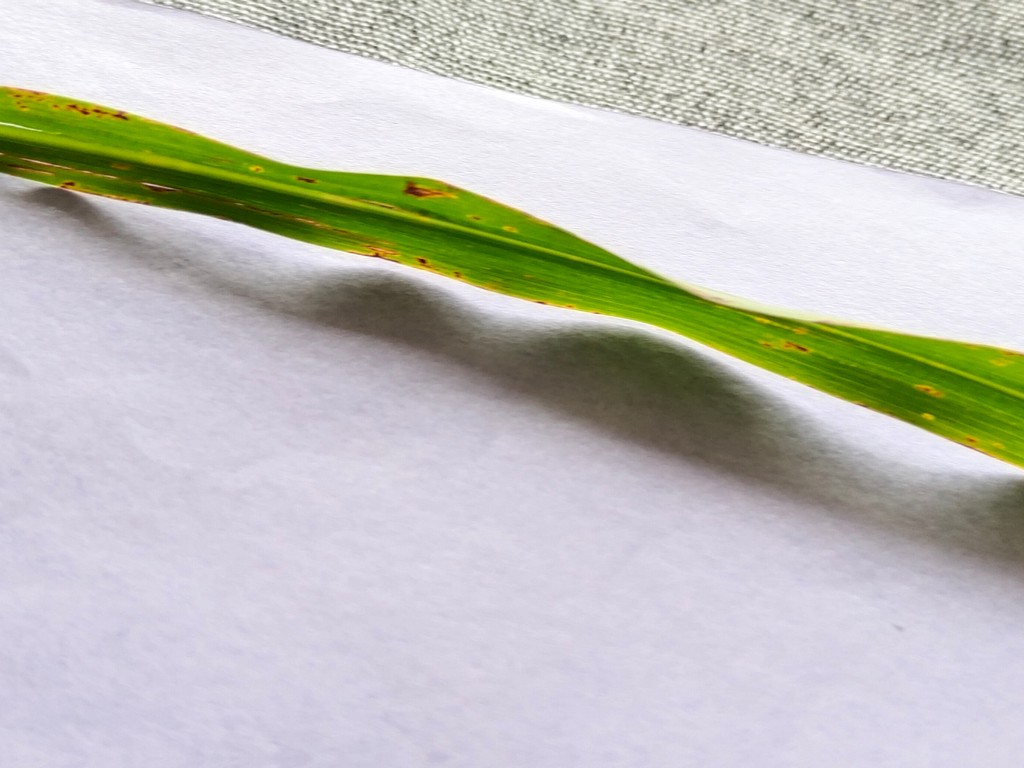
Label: Unhealthy